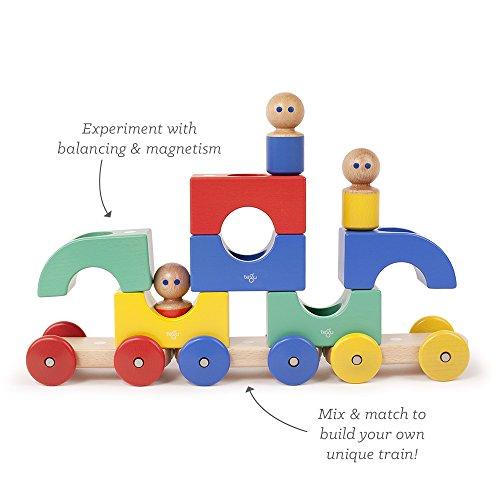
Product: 12 Piece Tegu Magnetic Tram Building Block Set, Big Top
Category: Toys & Games | Building Toys | Stacking Blocks
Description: Great Condition.
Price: $49.99
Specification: ProductDimensions:15.2x2.8x5.9inches|ItemWeight:1.57pounds|ShippingWeight:2.35pounds(Viewshippingratesandpolicies)|ShippingAdvisory:Thisitemmustbeshippedseparatelyfromotheritemsinyourorder.Additionalshippingchargeswillnotapply.|ASIN:B07FCSCBKR|Itemmodelnumber:TRM-BTP-806T|Manufacturerrecommendedage:1month-8years